Castile and León

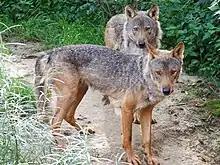
Castile and León is the main habitat of the Iberian wolf. The naturalist Félix Rodríguez de la Fuente promoted the protection of the species.

In Castile and León the cold extends almost continuously for much of the year, being a very characteristic element of its climate. The coldest periods of winter are associated with invasions of a continental polar front and strata of marine arctic air, rare is that they do not reach temperatures of the order of -5 ° to -10 °C. Likewise, in situations of anticyclone, in the interior of the region they cause persistent fogs, creating prolonged cold situations due to radiation processes. The intense "cold waves" of the winter central months are typical, showing a particular tendency to occur from the second fortnight of December to the first of February. During its course the most extreme minimum temperatures occur, whose values vary between -10 ° and -13 °C of its westernmost sector and -15 ° and -20 °C of the central plains and high moorlands. The lowest recorded records reach -22 °C of Burgos, -21.9 °C in Coca (Segovia), -20.4 °C in Ávila, -20 °C in Salamanca and -19.2 °C in Soria. The high altitude of the Meseta and its mountains accentuates the contrast between winter and summer temperatures, as well as day and night temperatures.